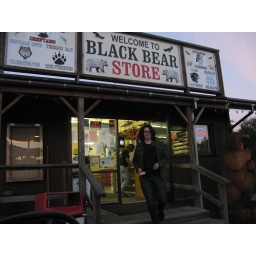
mathew leaving the black bear store in klawock